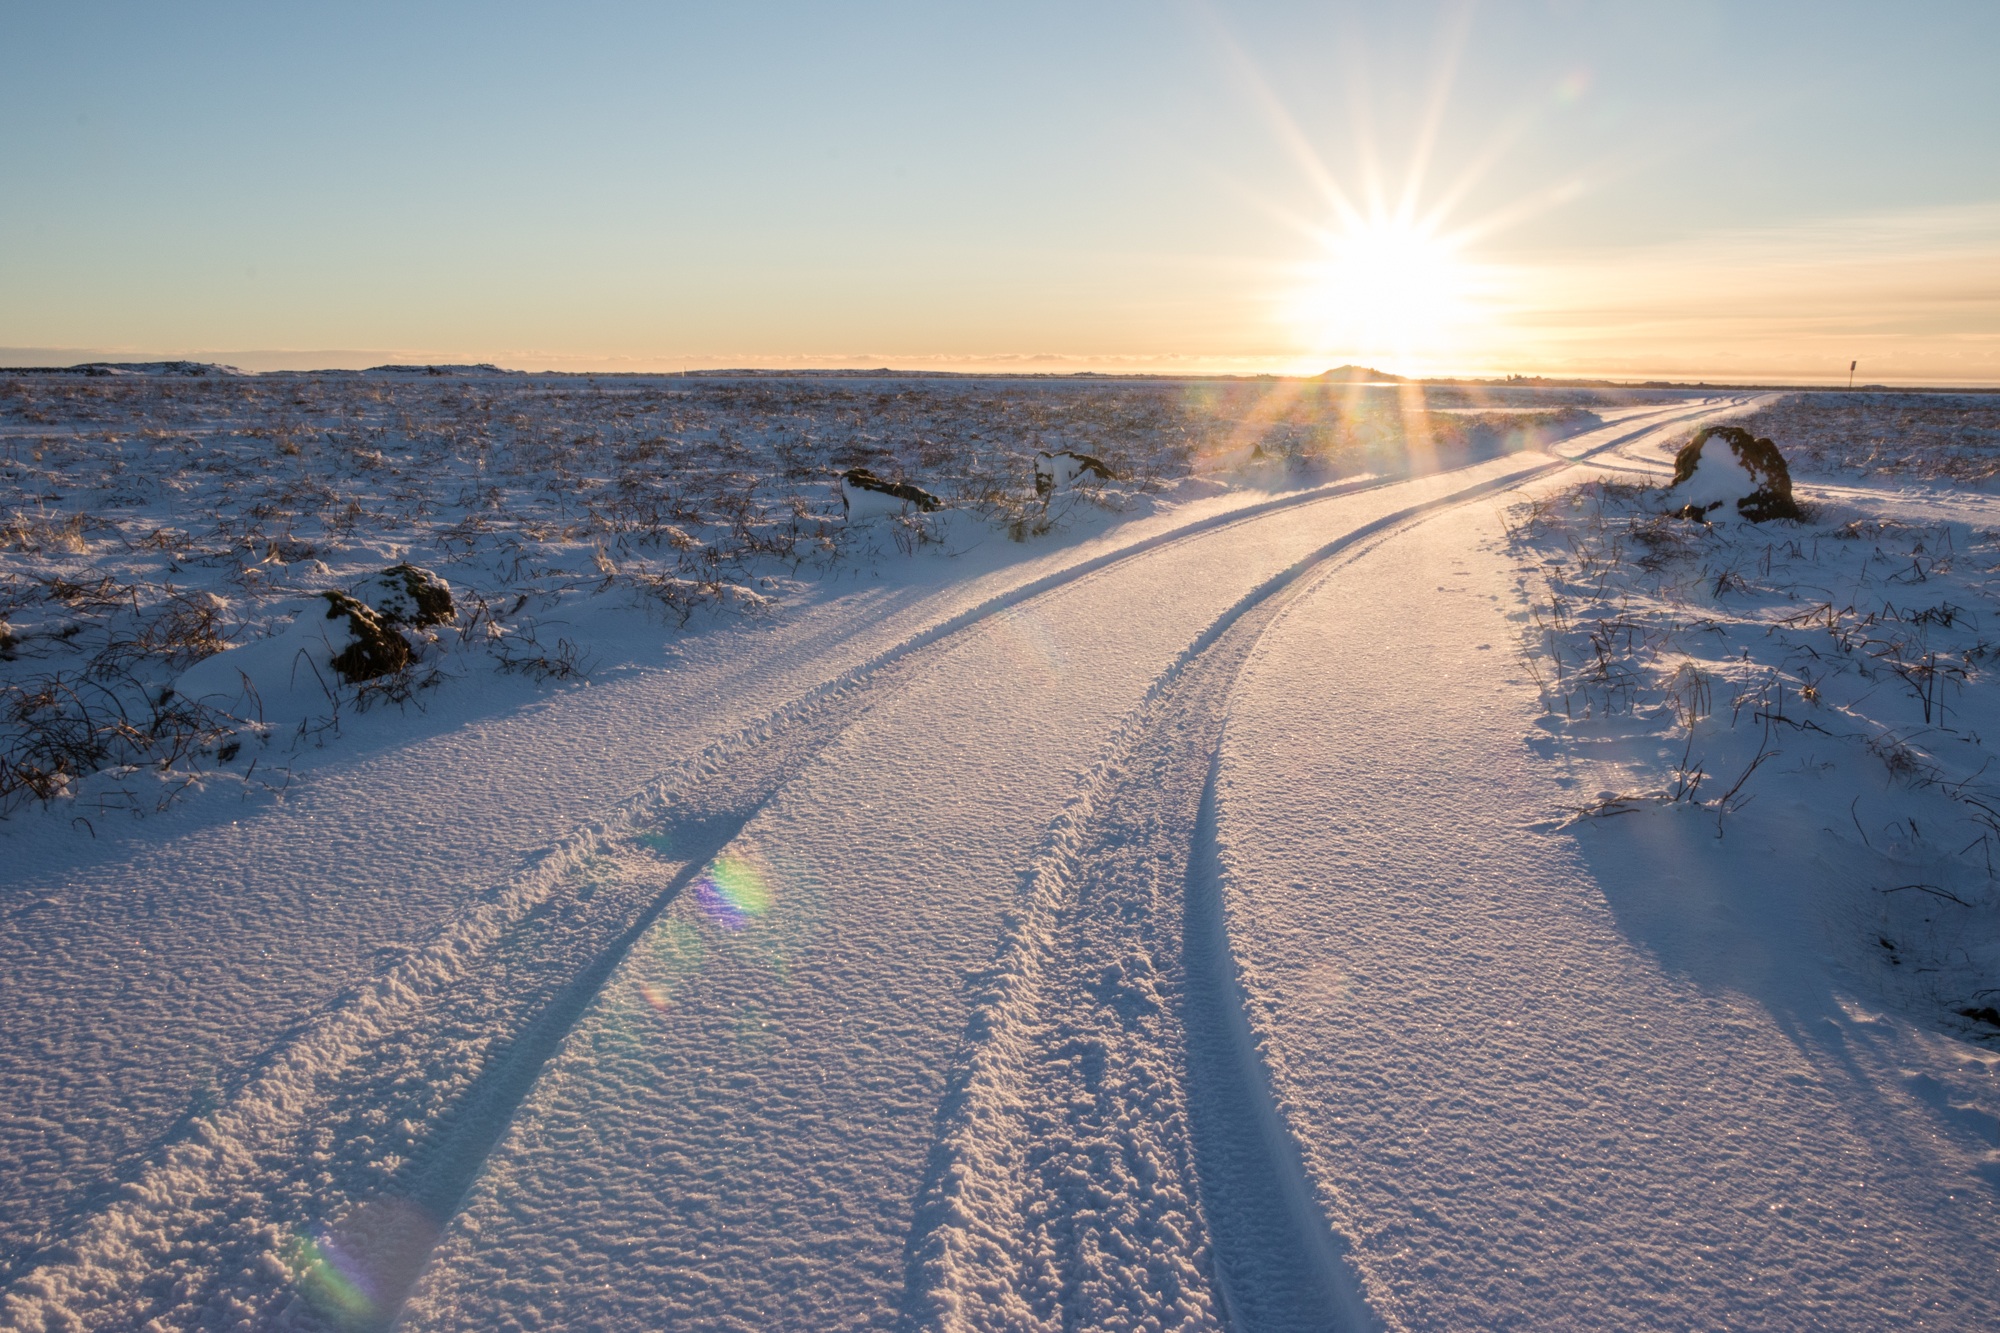
sea, sand, horizon, mountain, snow, winter, sunrise, sunset, sunlight, morning, frost, dawn, ice, weather, arctic, season, freezing, natural environment